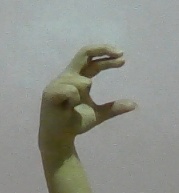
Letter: thal